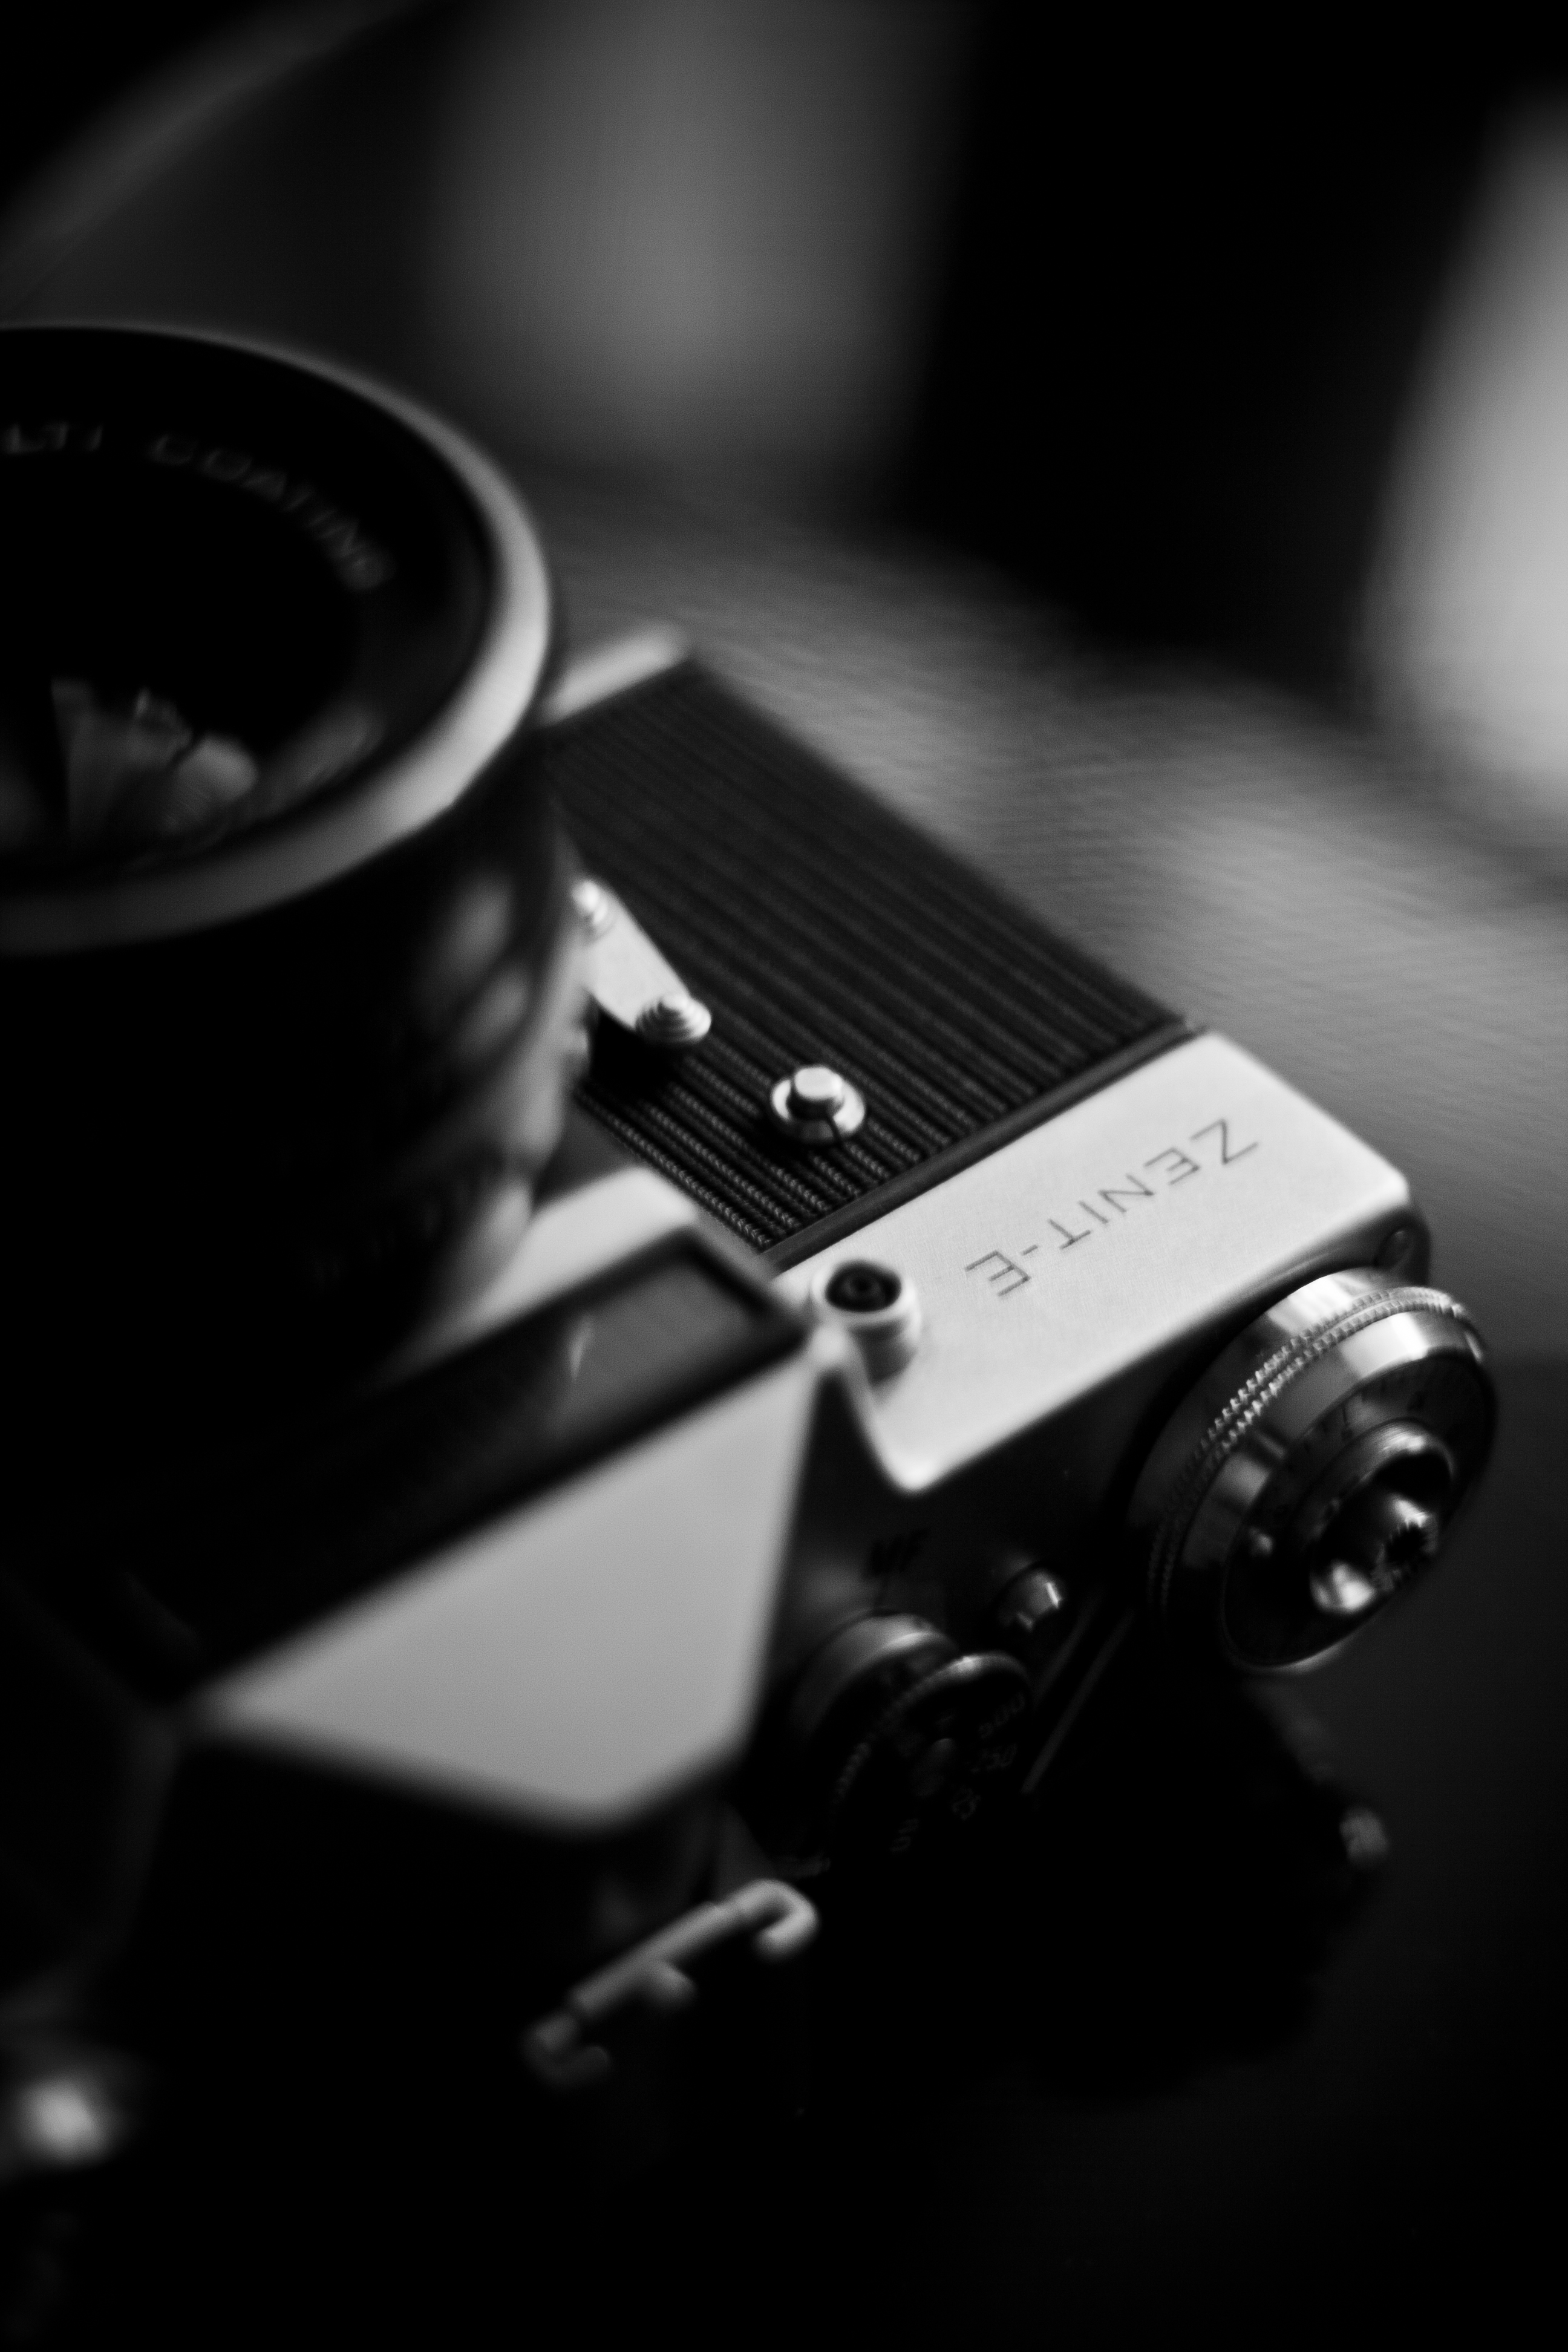
light, black and white, white, camera, photography, vintage, darkness, black, monochrome, close up, reflex camera, digital camera, photograph, monochrome photography, digital slr, single lens reflex camera, cameras optics, mirrorless interchangeable lens camera, camera accessory